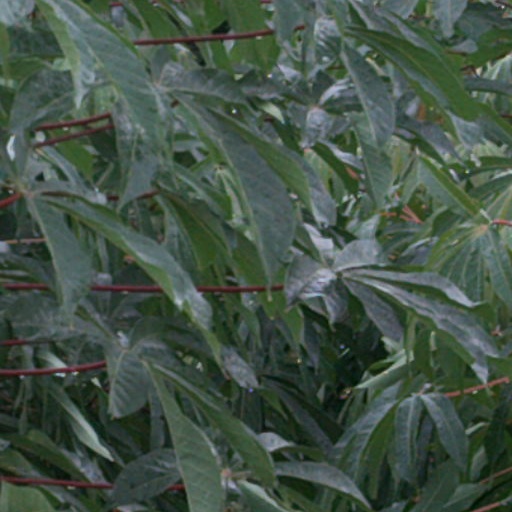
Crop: cassava